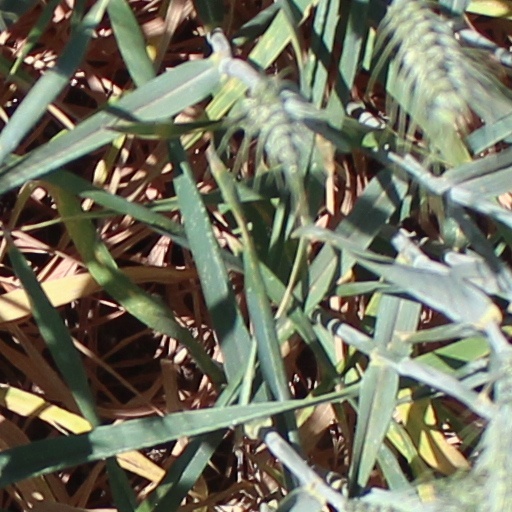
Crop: wheat